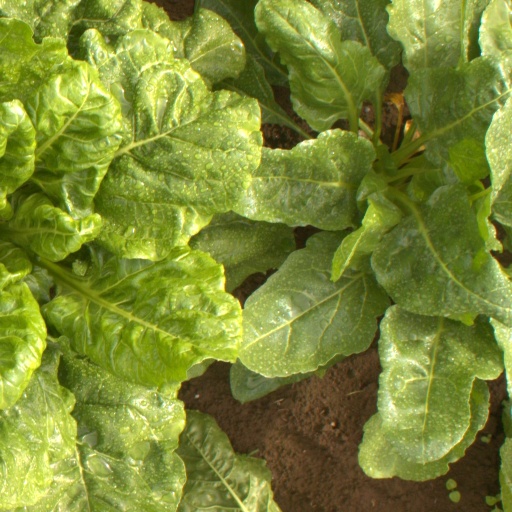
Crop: sugar beet